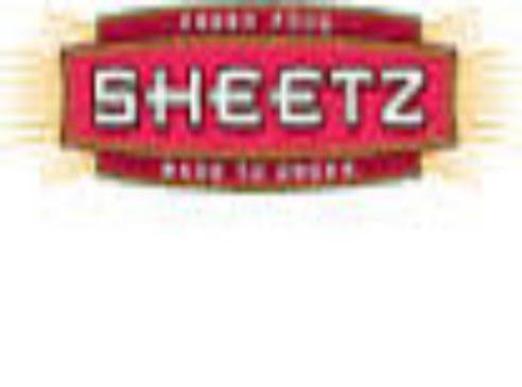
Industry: Food